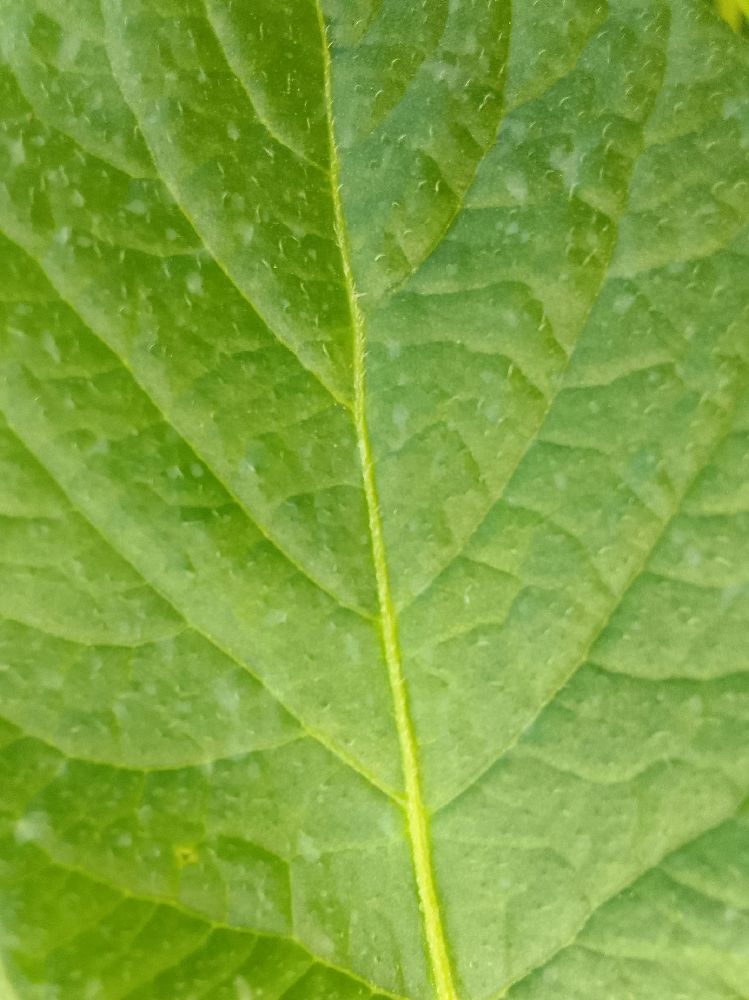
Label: Healthy